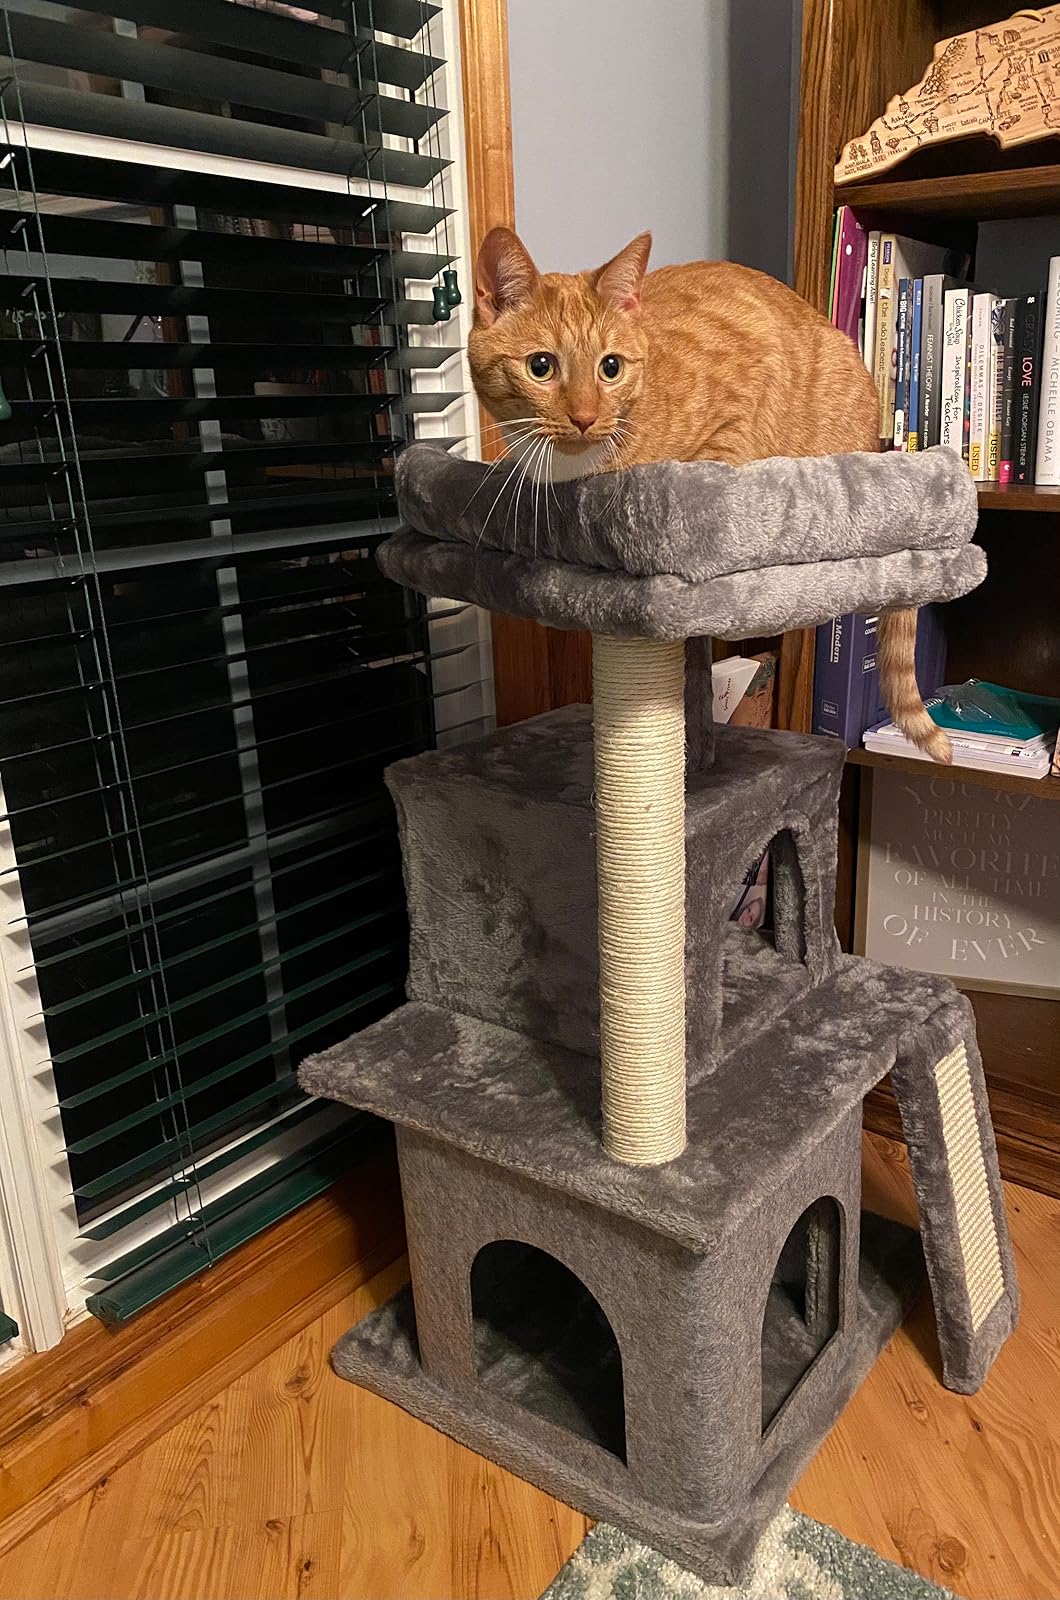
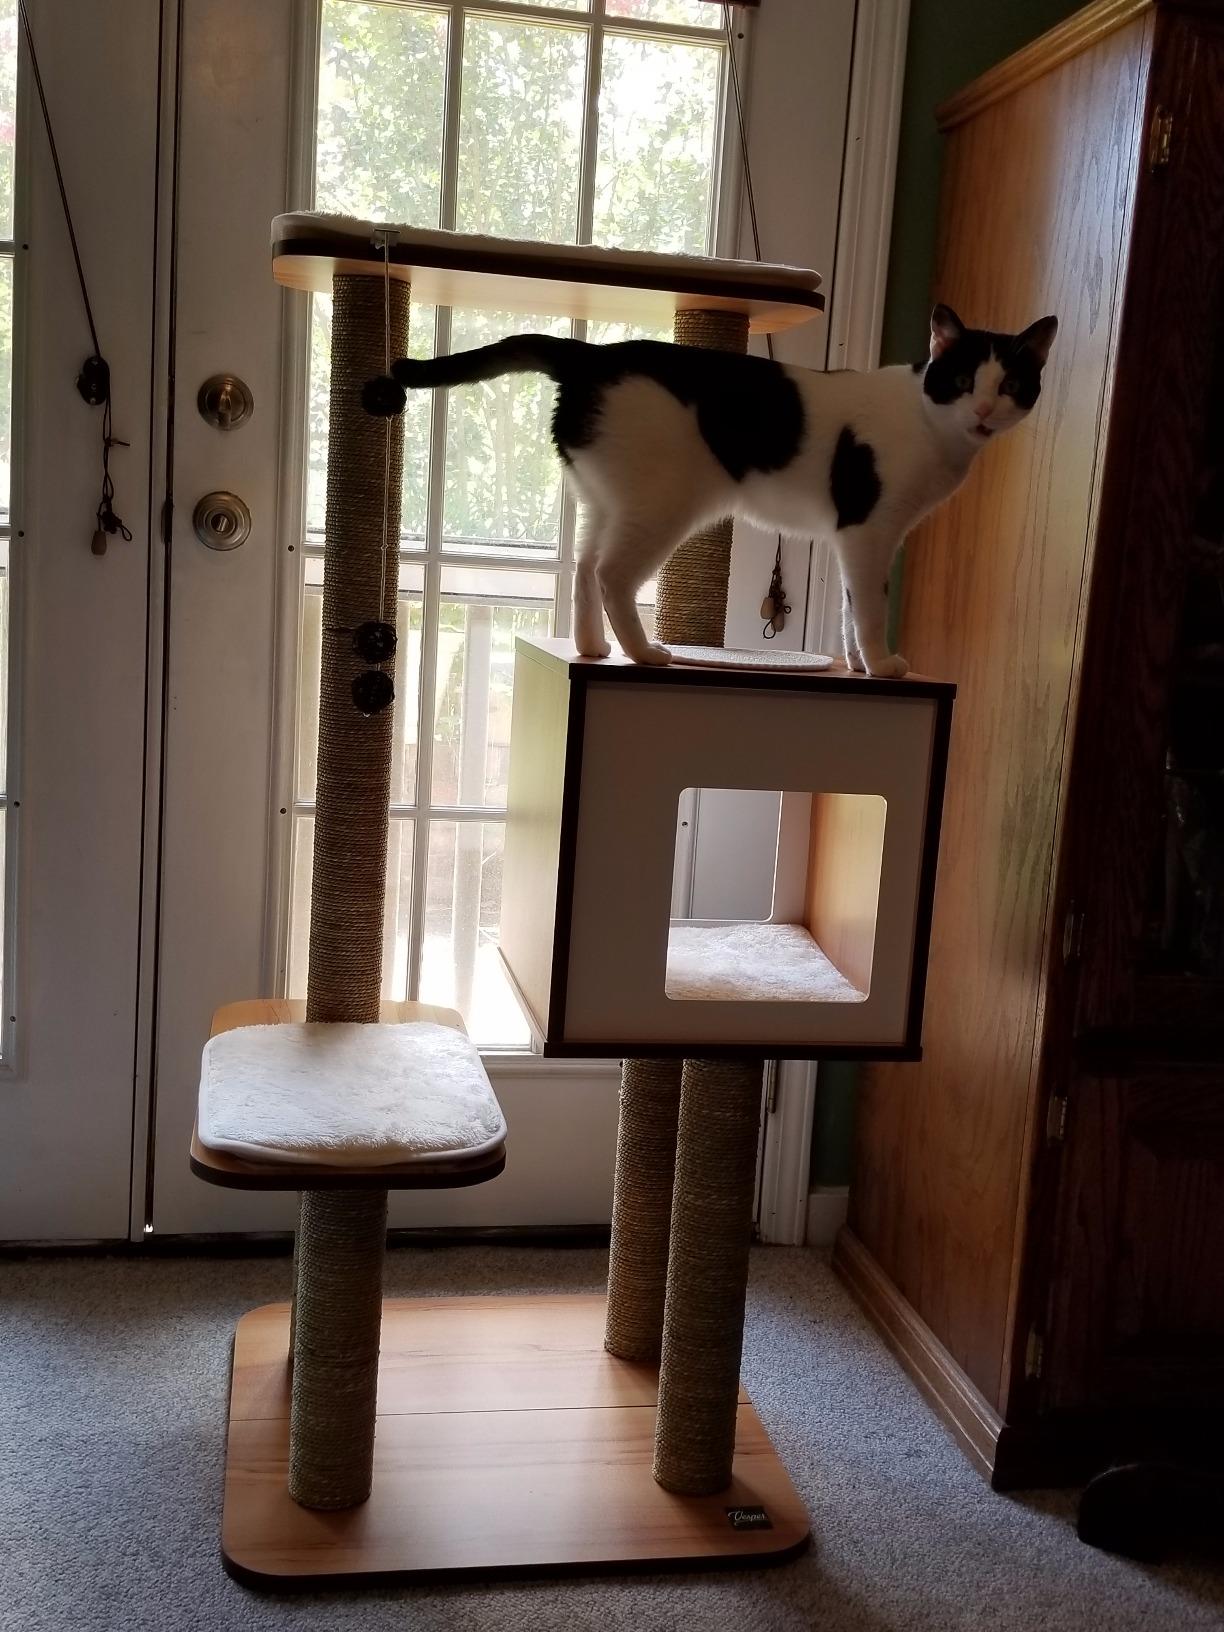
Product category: items_cat tree
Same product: no